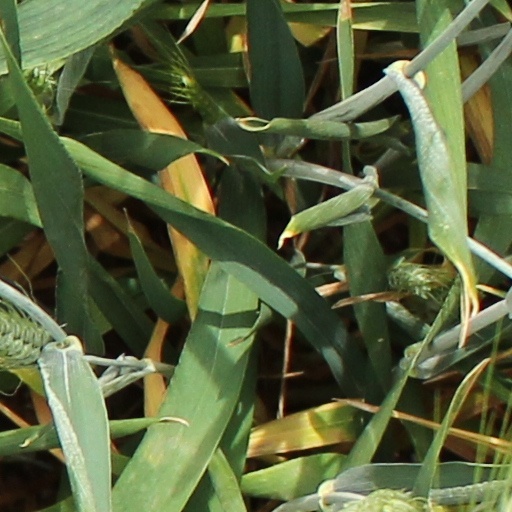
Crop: wheat